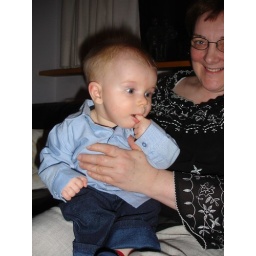
Smart boy in a shirt